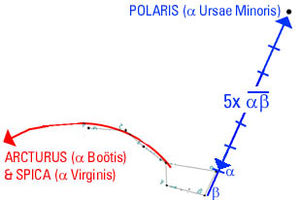
Karlsvognen
Nordstjernens position i forhold til Karlsvognen
"Karlsvognen er en asterisme, som indgår i stjernebilledet Store Bjørn. Den består af Store Bjørns syv klareste stjerner. Navnet ""karl-"" betyder mand, modsat kvindevognen, som er det gamle navn for Lille Bjørn.